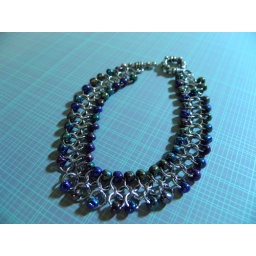
European 4 in 1 chainmaille with black rainbow glass beads